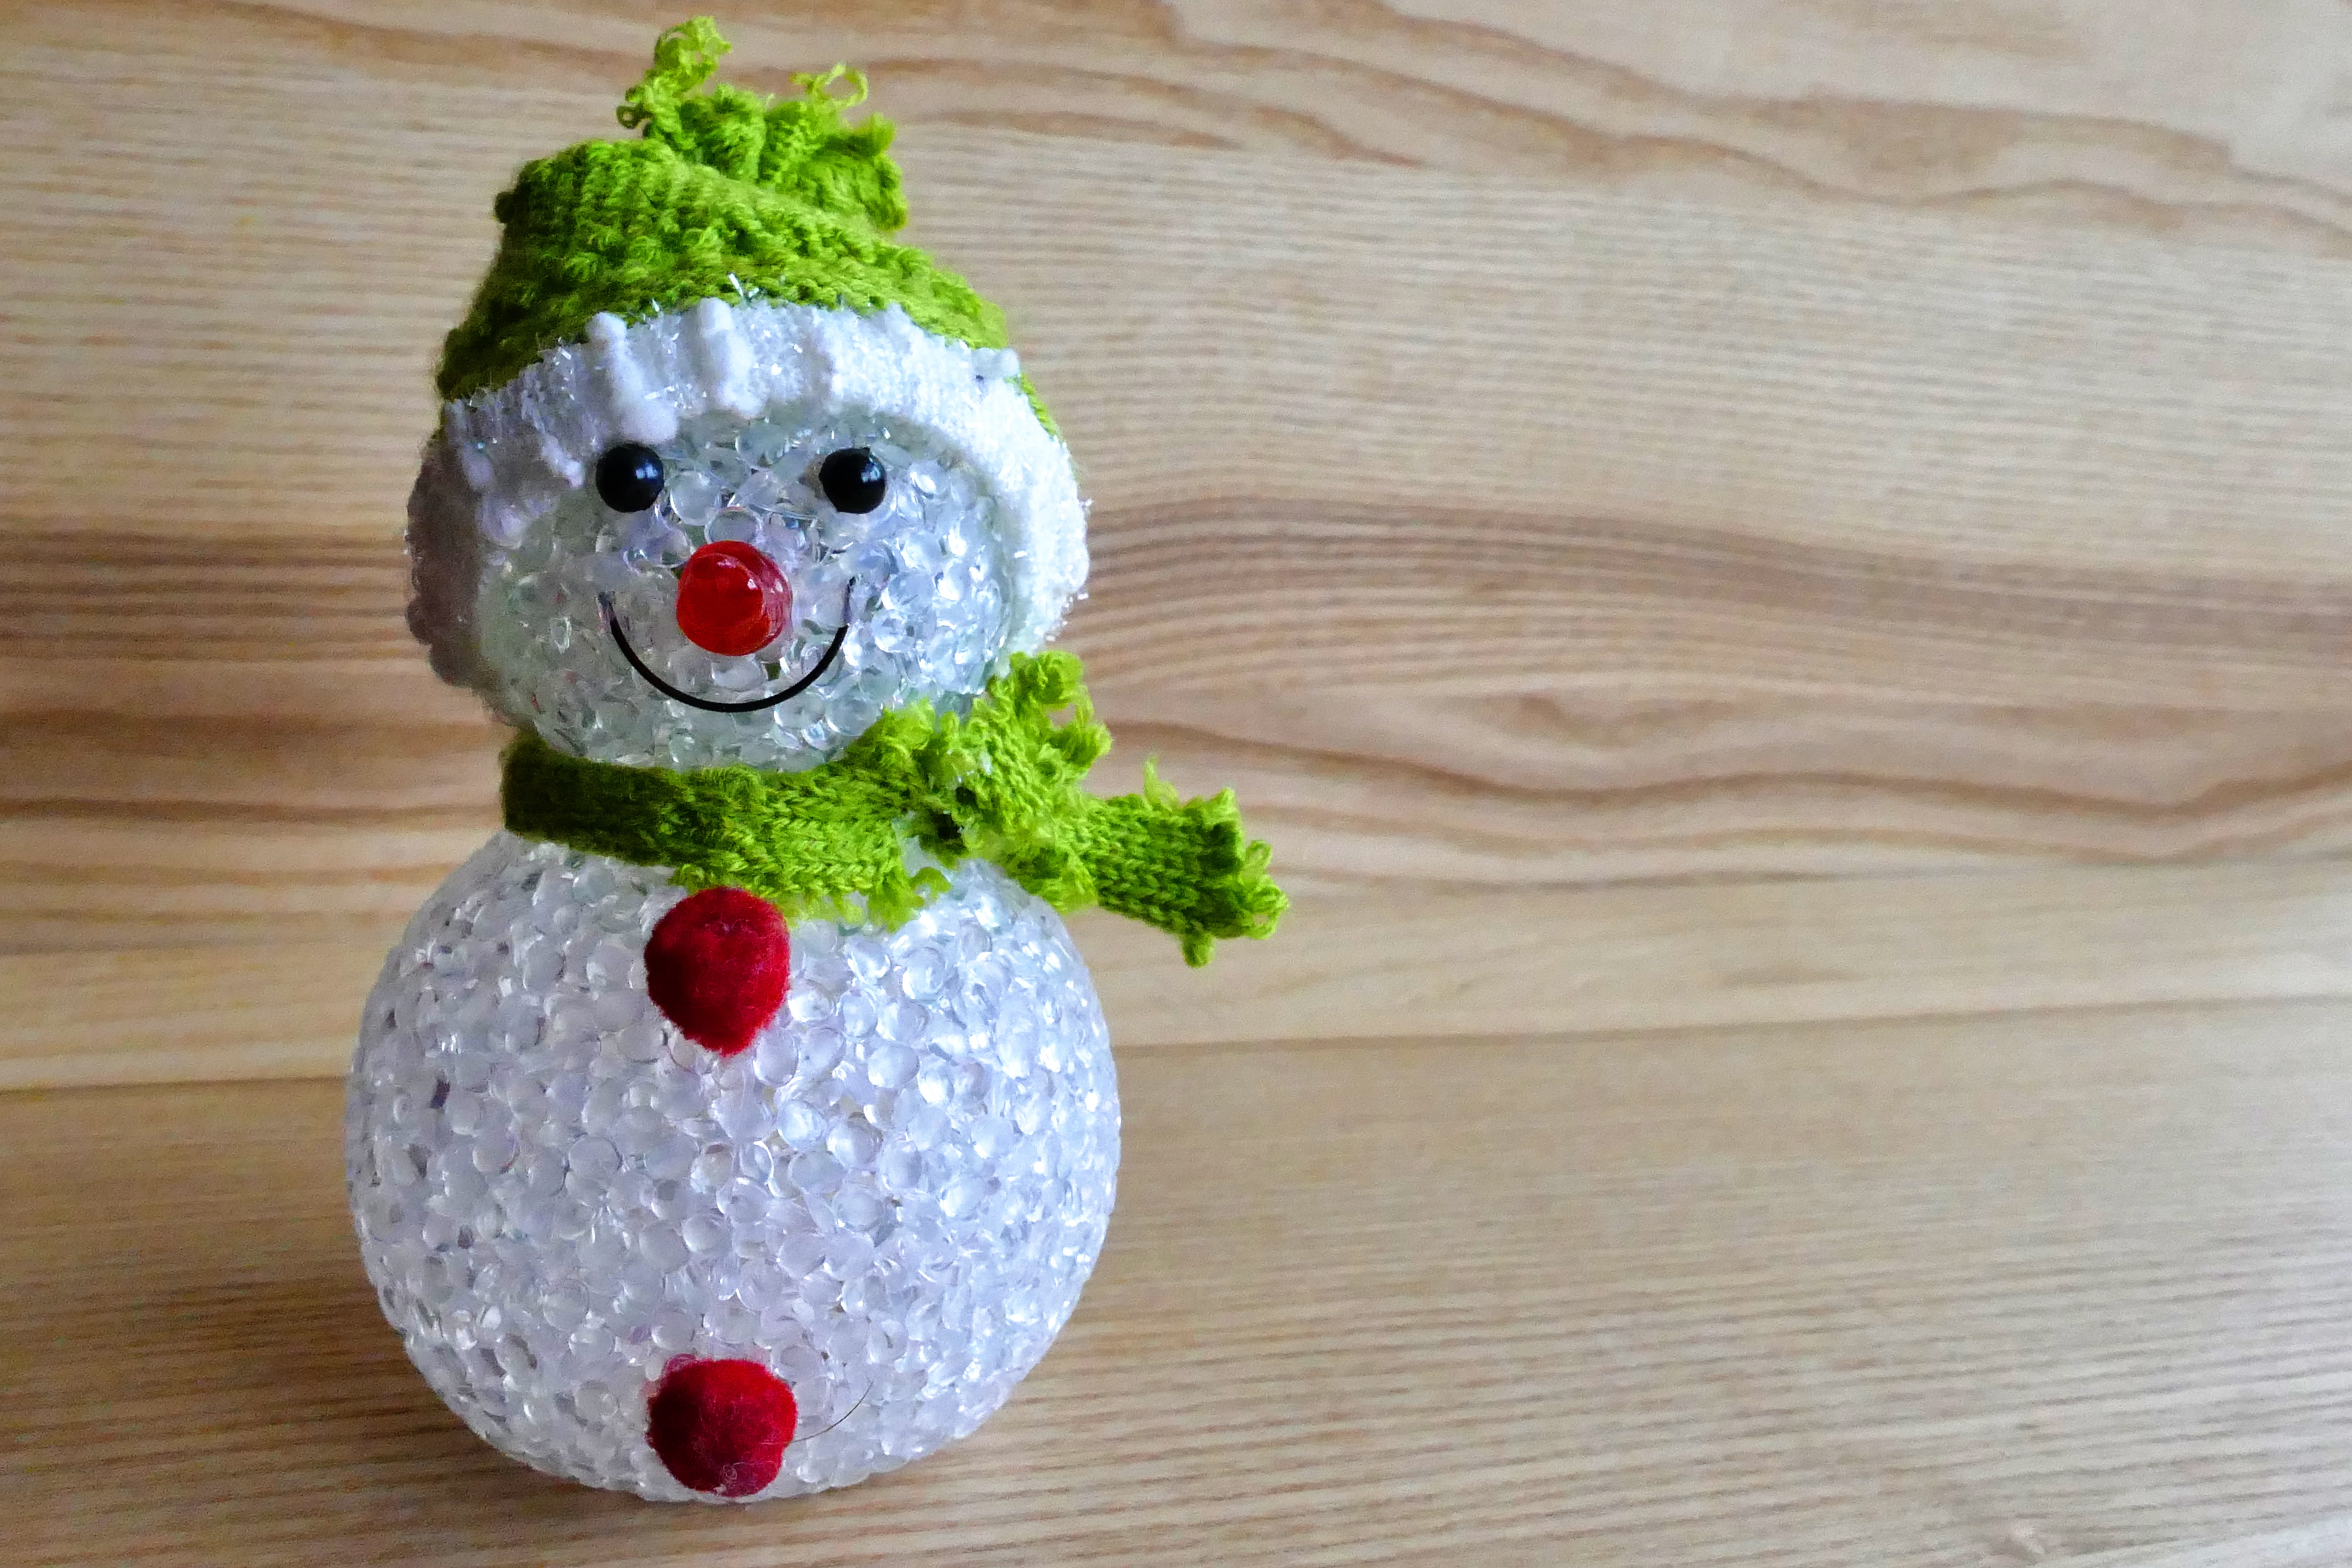
snow, cold, winter, white, cute, celebration, decoration, symbol, holiday, hat, christmas, season, scarf, snowflake, christmas decoration, crochet, art, happy, year, snowman, new, december, xmas, greeting, merry, cartoon, christmas snow